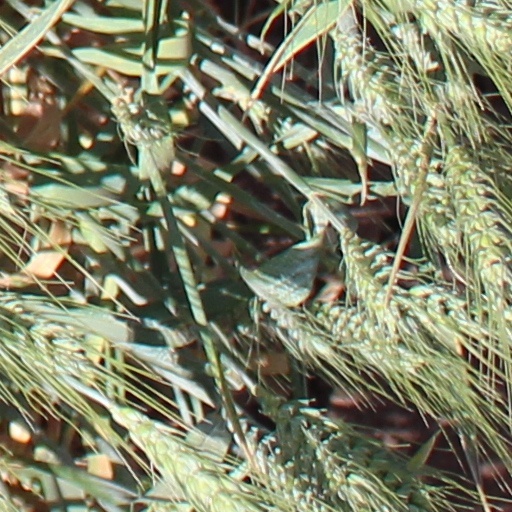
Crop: wheat